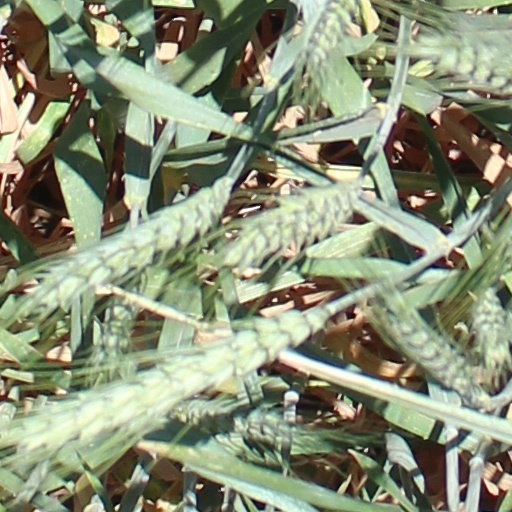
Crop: wheat